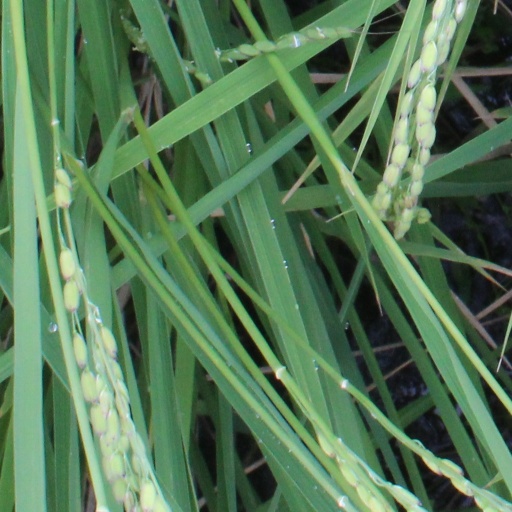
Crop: rice